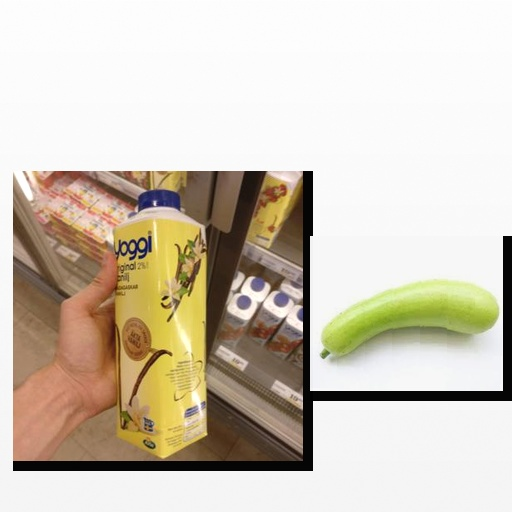
Food items: bottle_gourd, vanilla_yoghurt